Ruth Vega Fernandez

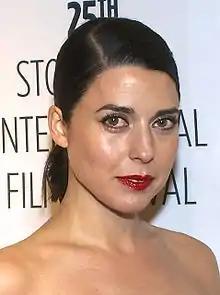
Stockholm International Film Festival 2014

Ruth Vega Fernandez (née Ruth Fernández Martín; born 12 April 1977 on Canary Islands) is a Spanish-Swedish actress. She is known for her roles in "Call Girl" and "Gentlemen".